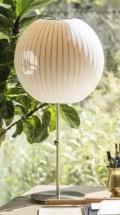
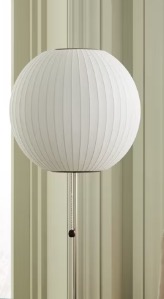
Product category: misc
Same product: yes